Bohemond IV of Antioch

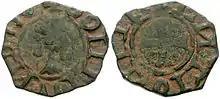

Bohemond made an alliance with Az-Zahir Ghazi, the Ayyubid emir of Aleppo, and Kaykaus I, the Seljuq sultan of Rum, who often invaded Cilicia during the following years, to prevent Leo I from attacking Antioch. Conflicts between Bohemond and the Latin Patriarchs of Antioch enabled Raymond-Roupen to seize Antioch in 1216, but Bohemond regained the principality in 1219. After Leo I's death, Bohemond tried to secure Cilicia to his younger son, Philip, but Constantine of Baberon, who had administered Cilicia during the previous years, imprisoned Philip in 1224. Bohemond allied with Kayqubad I, sultan of Rum, but he could not prevent Philip's murder in 1225.